The Whip (band)

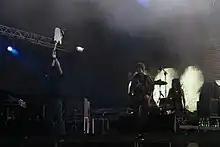
Audioriver Festival 2009 in Poland

The Whip are a rock band from Manchester, England. The two founding members, Bruce Carter and Danny Saville, previously played in the band Nylon Pylon, who were signed to London Records and supported The Music on their 2003 Tour. Other members of The Whip are Nathan Sudders (bass), who also plays in Manchester band Tokolosh and Fiona "Li'l Fee" Daniel (drums), who was previously in Colne based band Earl.